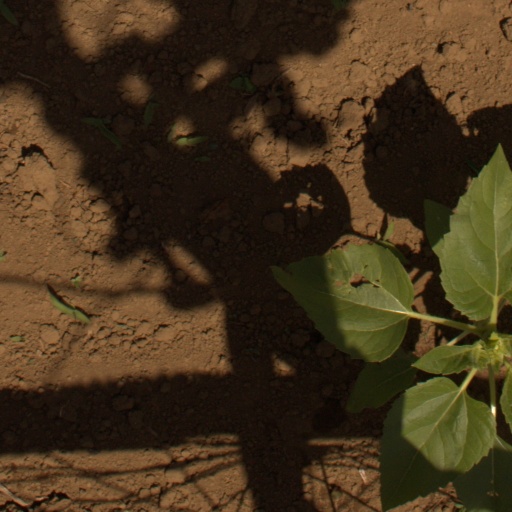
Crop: Jerusalem artichoke